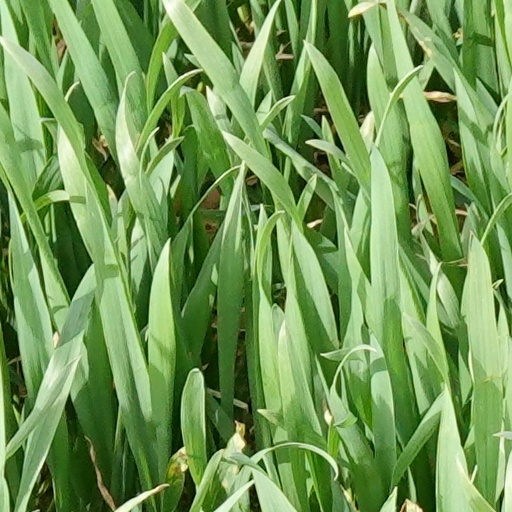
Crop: wheat